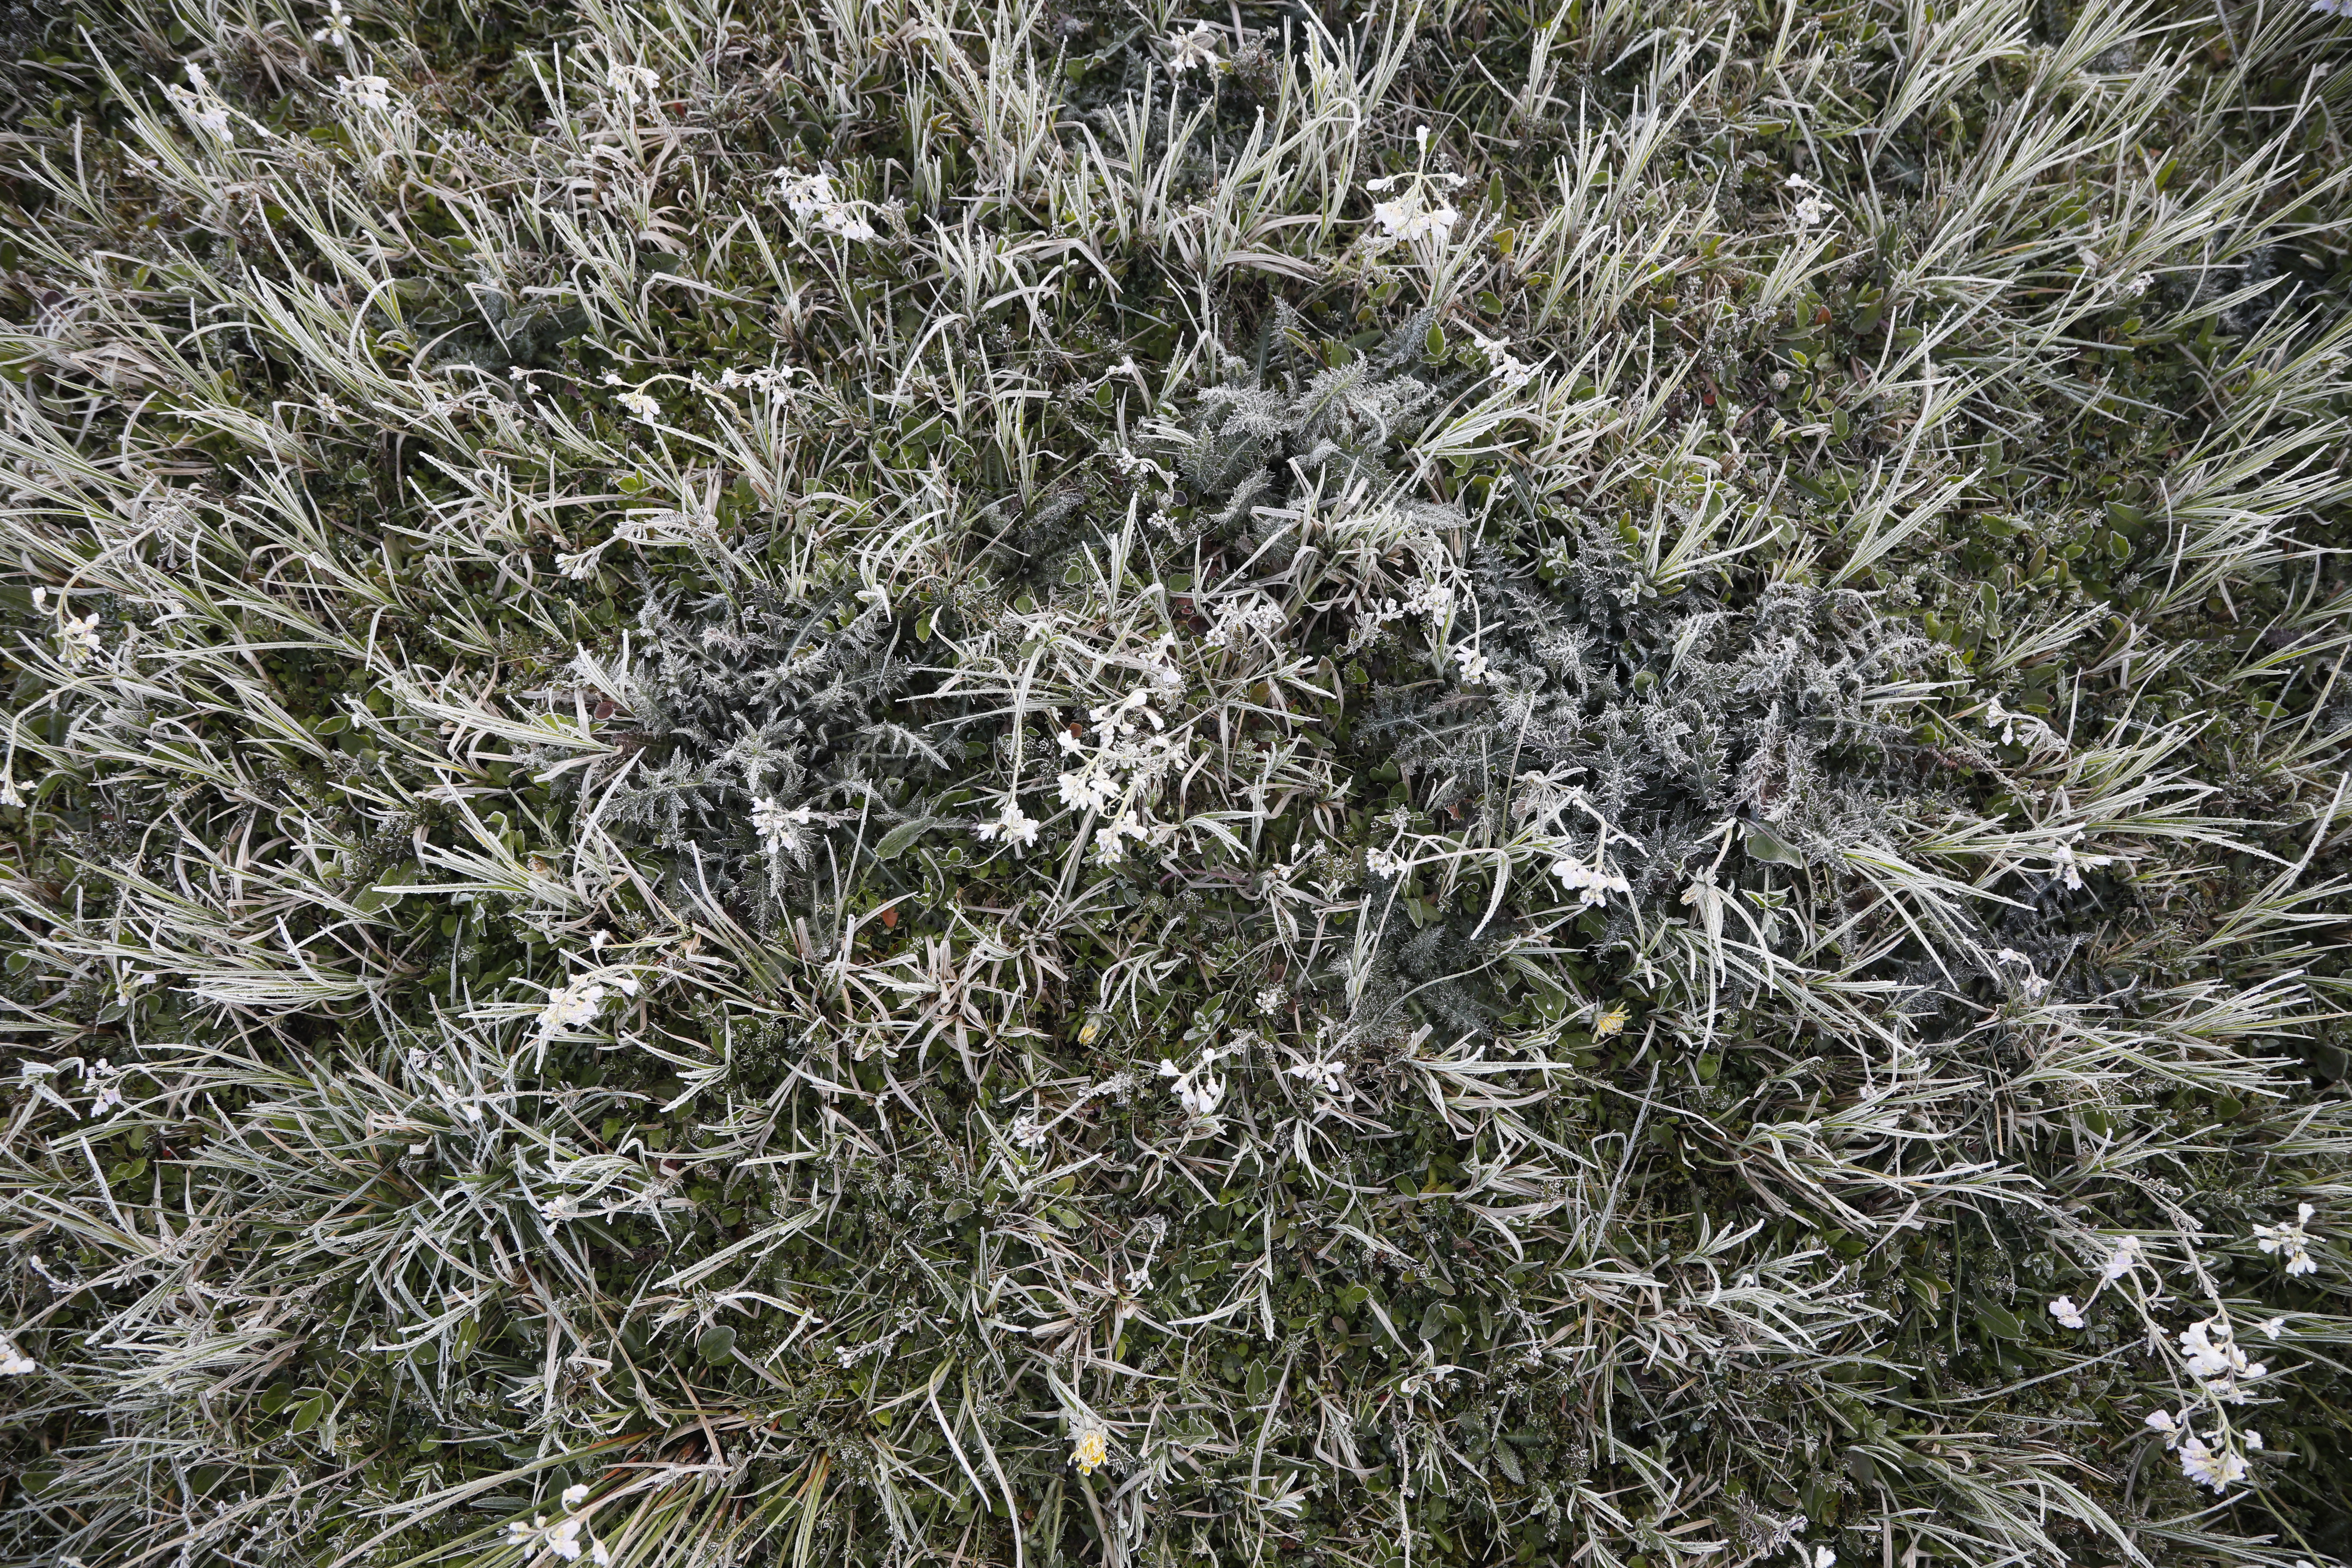
Plant species: Cardamine pratensis